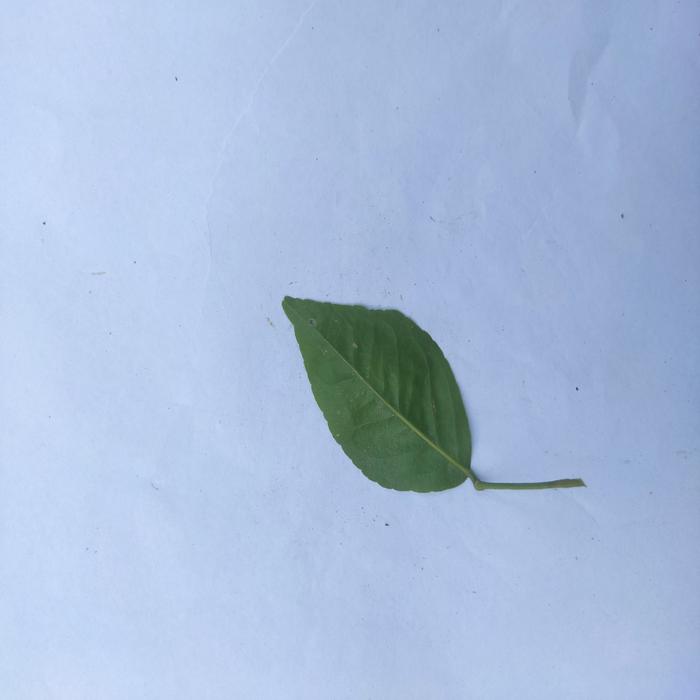
Crop: Aegle Marmelos
Leaf condition: Healthy_Leaf